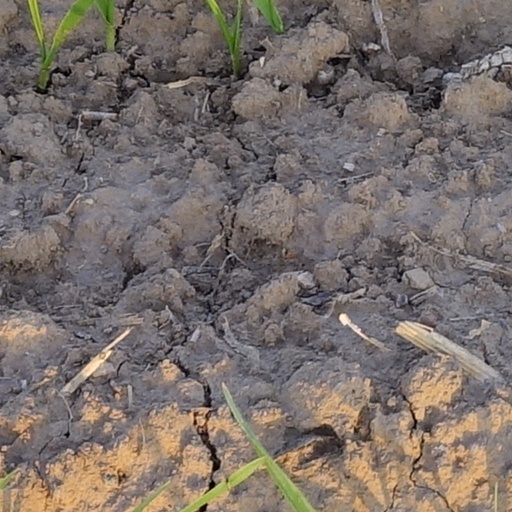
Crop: wheat